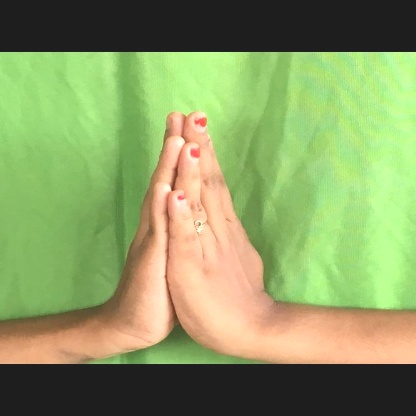
Mudra: Anjali